Programming language

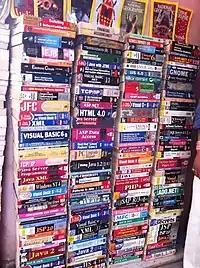
A small selection of programming language textbooks

During the 1980s, the invention of the personal computer transformed the roles for which programming languages were used. New languages introduced in the 1980s included C++, a superset of C that can compile C programs but also supports classes and inheritance. Ada and other new languages introduced support for concurrency. The Japanese government invested heavily into the so-called fifth-generation languages that added support for concurrency to logic programming constructs, but these languages were outperformed by other concurrency-supporting languages.